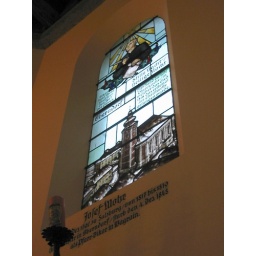
Stained glass window depicting Josef Mohr in the Silent Night memorial chapel in Oberndorf.